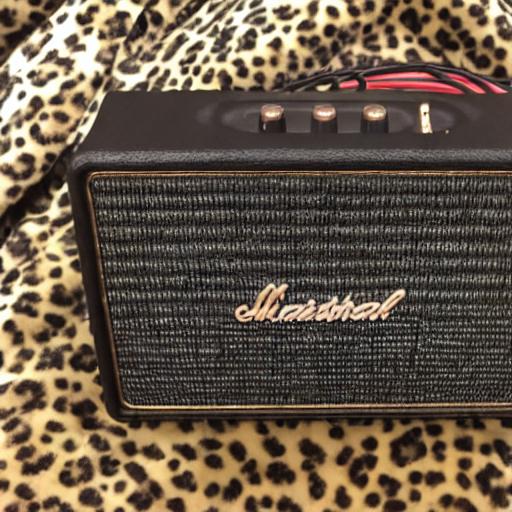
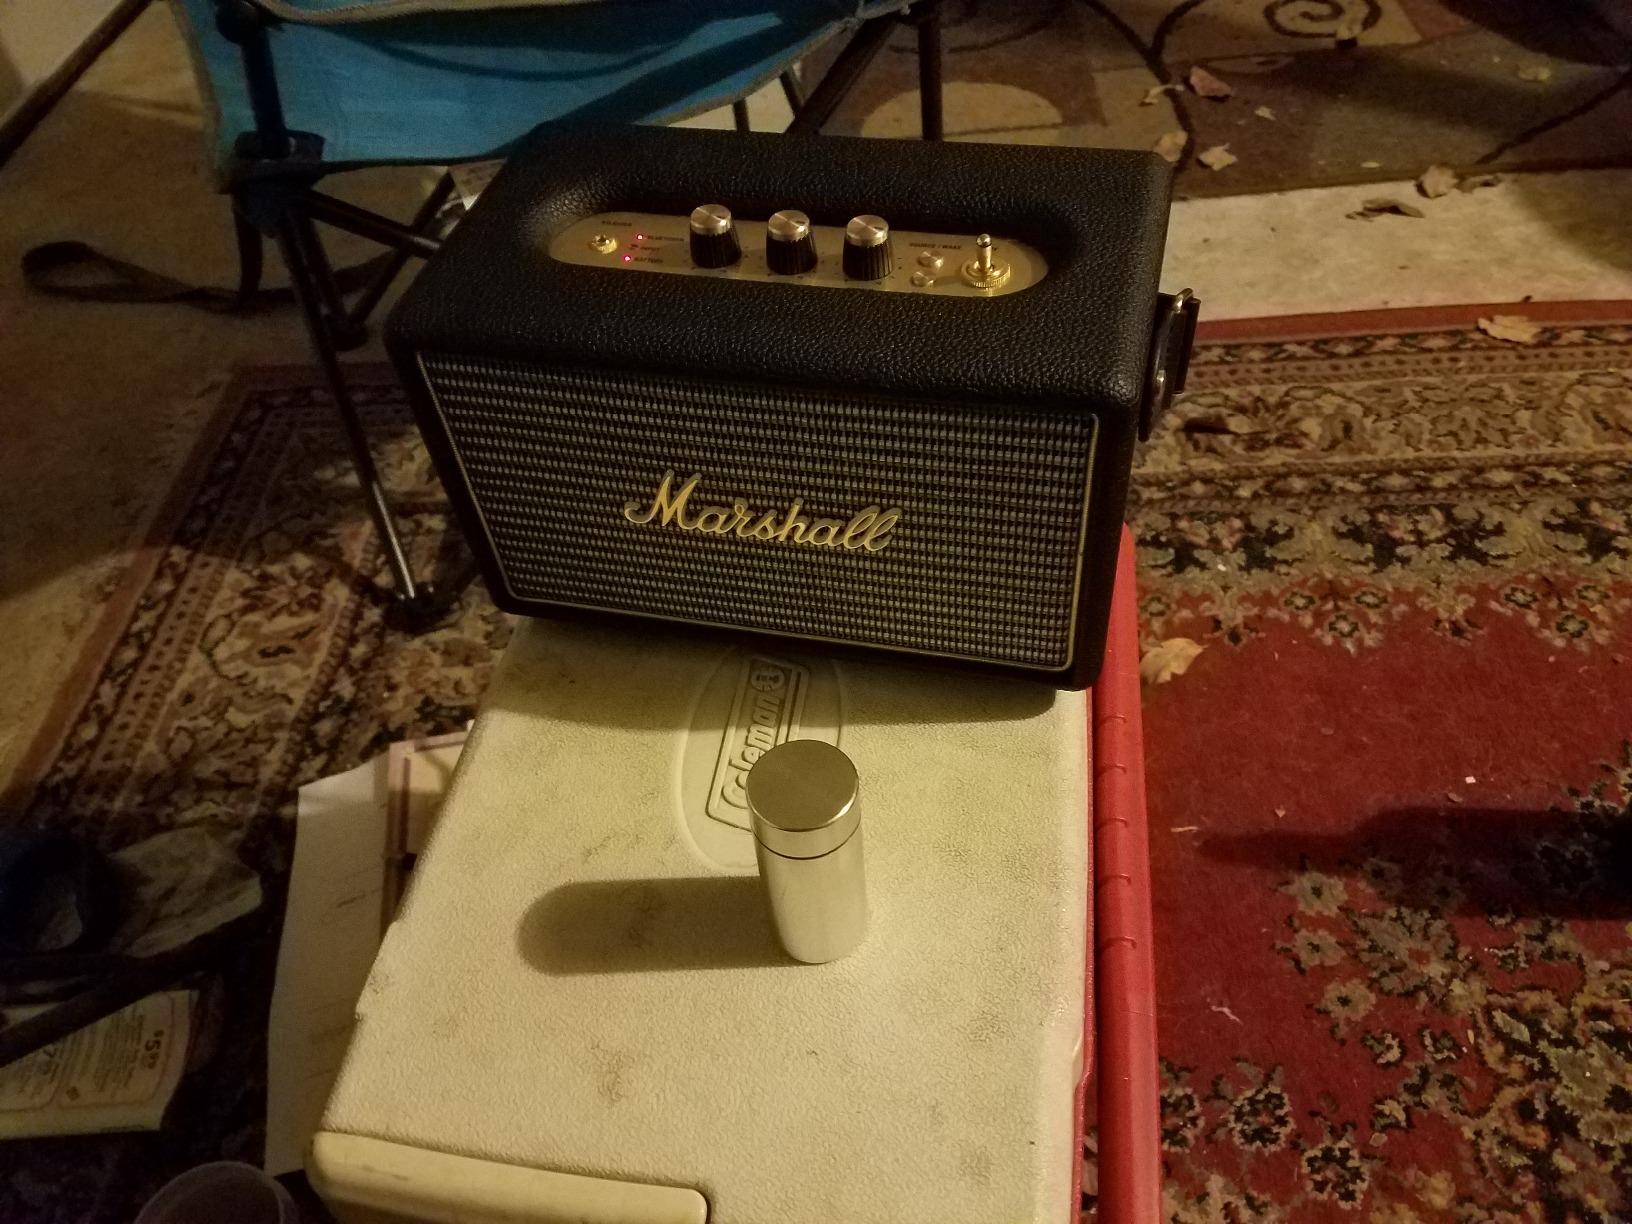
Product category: speaker
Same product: no